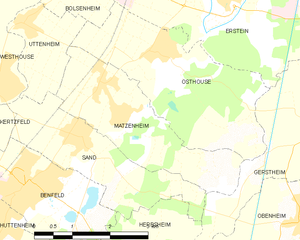
Carte des communes françaises